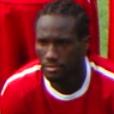
Age: 23